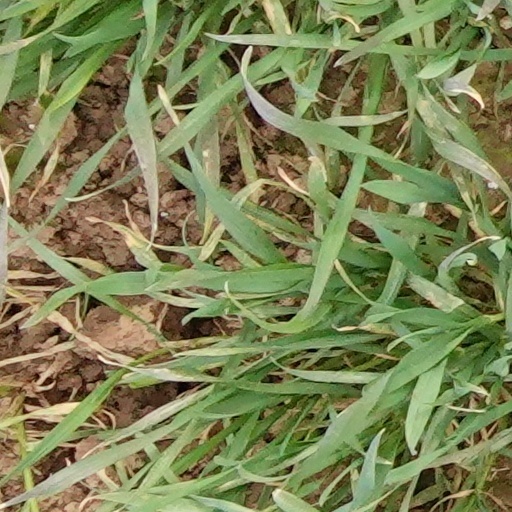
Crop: wheat